Katha Parayum Theruvoram

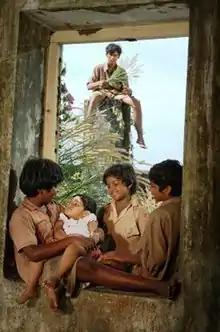
A still from the movie

Kadha Parayum Theruvoram is a 2009 Malayalam film written and directed by Sunil. The star cast include Kalabhavan Mani, Padmapriya and novelist Punathil Kunhabdulla playing important roles. Three hundred children support the central characters including the characters played by Javed, Aakash, Abhinav, Amith and Mahek. Script and dialogues are by Sarjulan and the music is by Ramesh Narayan. The film was one of the nominees for the National Award.